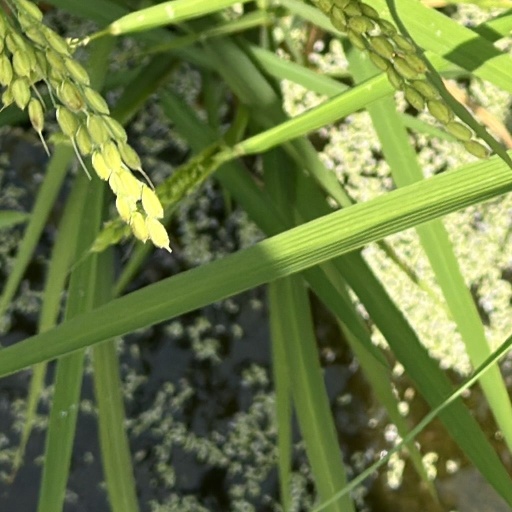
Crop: rice